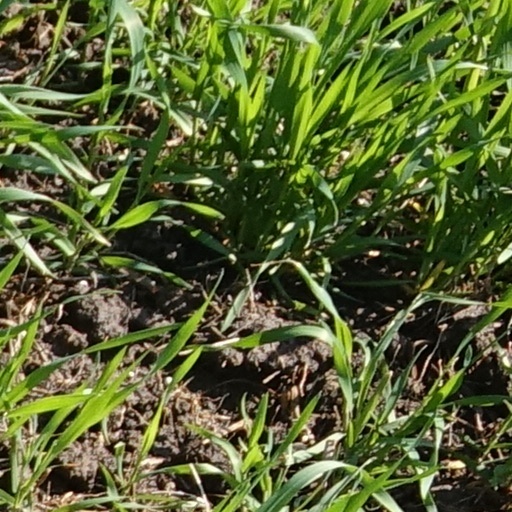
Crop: wheat